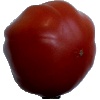
Label: tomato_heart